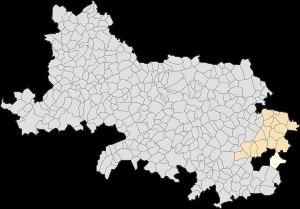
Graincourt-lès-Havrincourt est une commune française située dans le département du Pas-de-Calais en région Hauts-de-France.